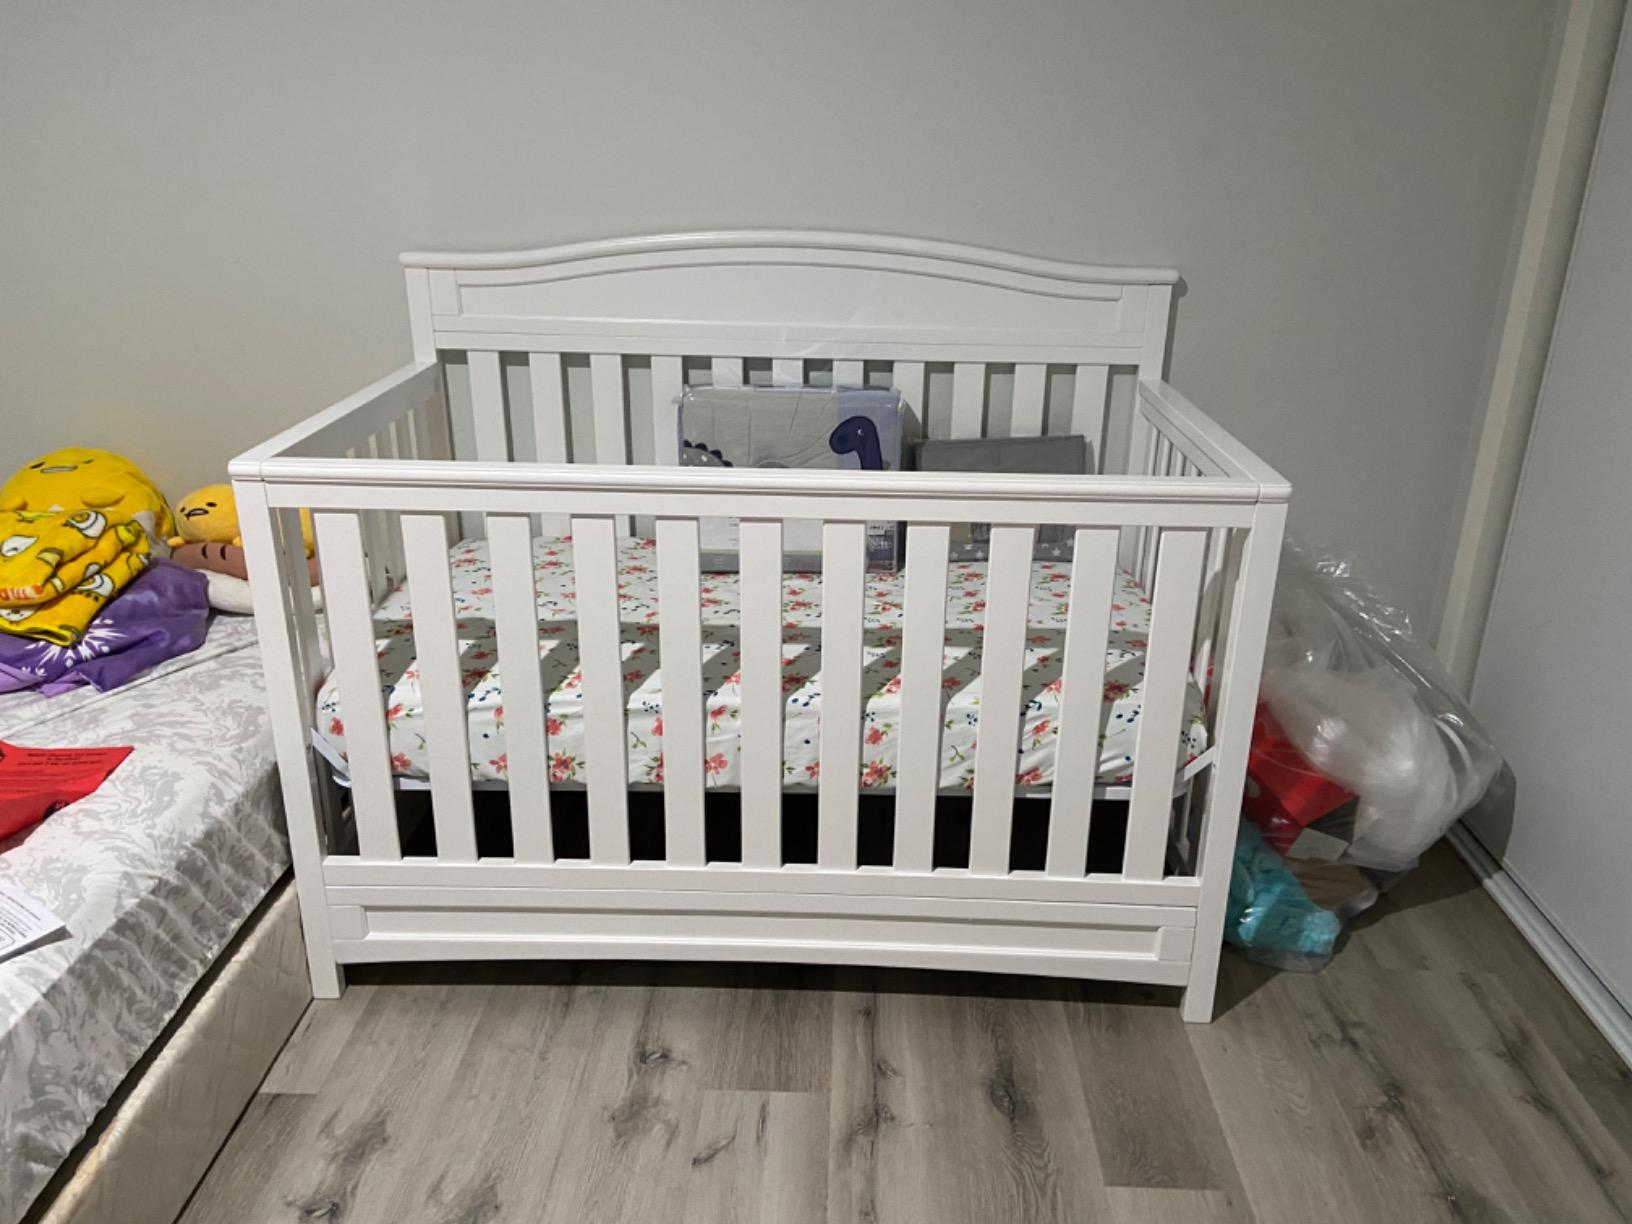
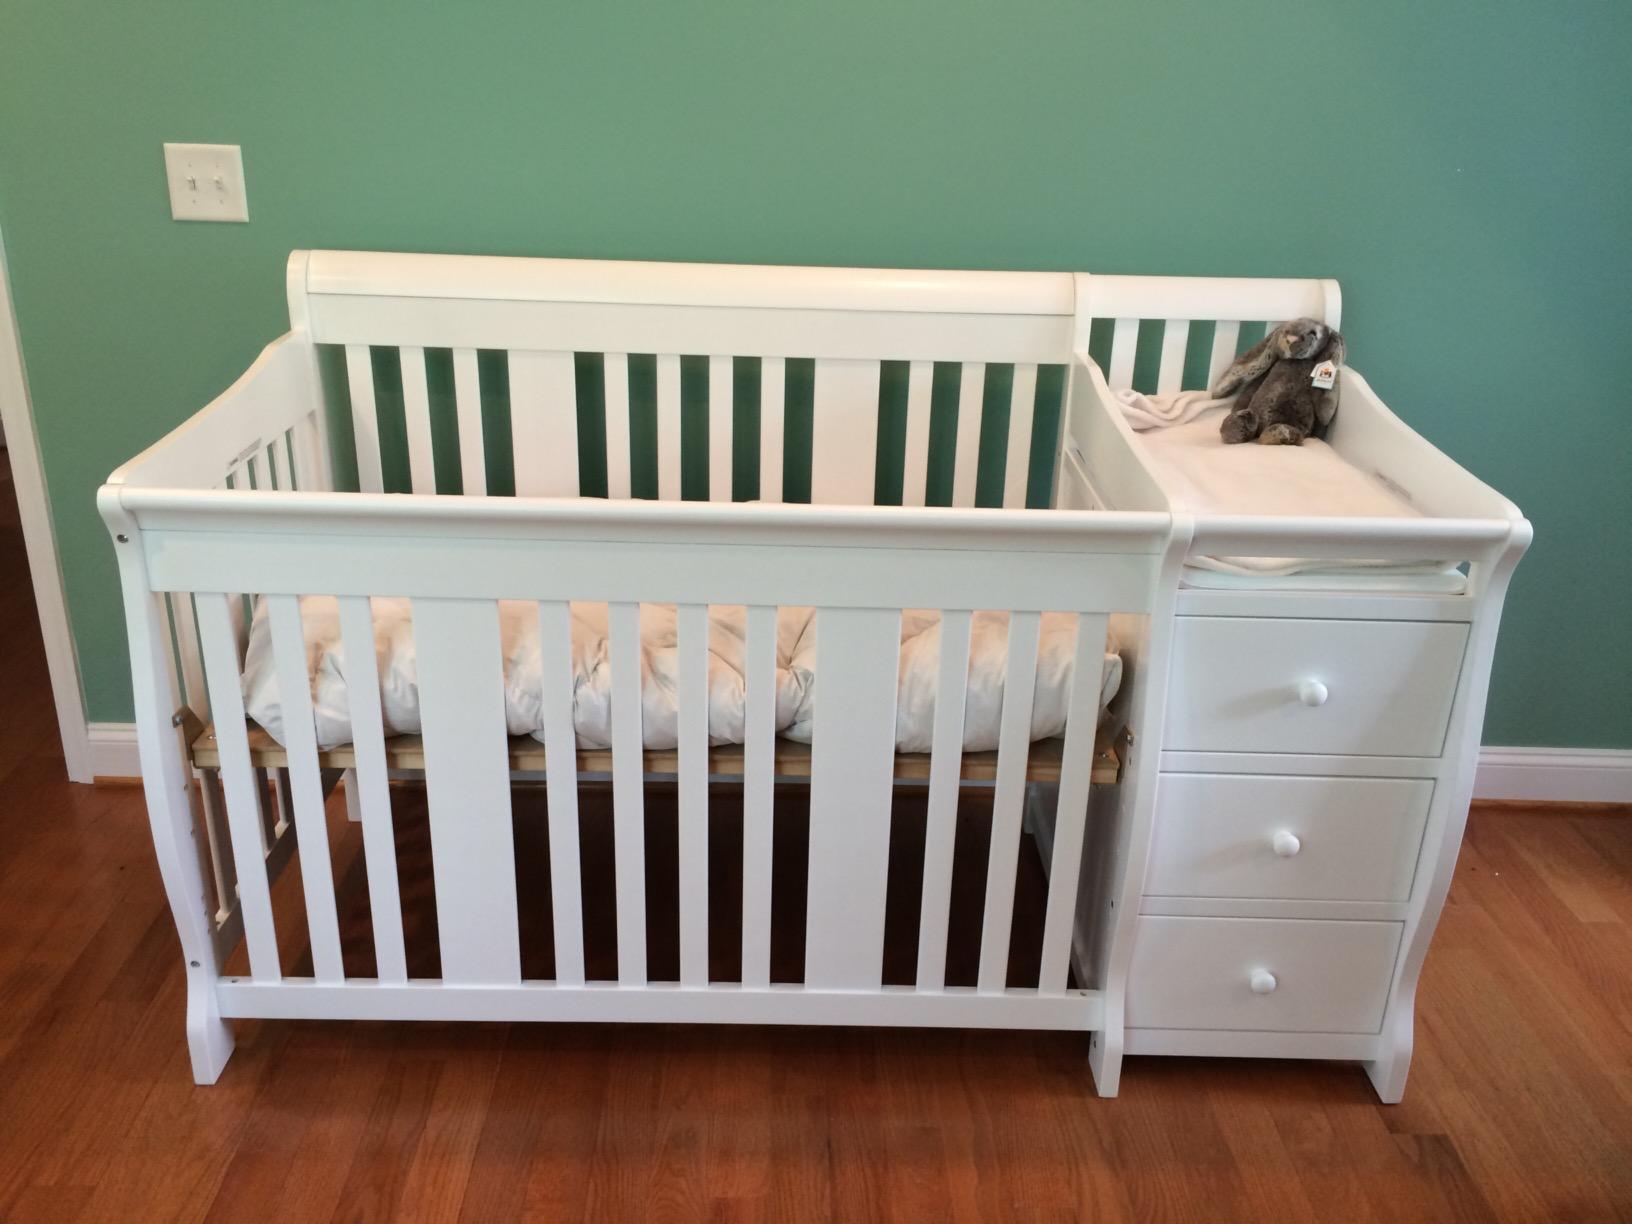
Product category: products_crib
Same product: no